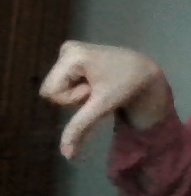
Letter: waw